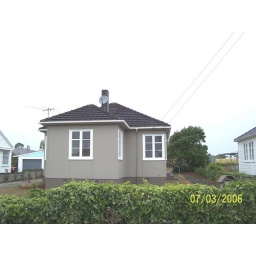
Photo from the road looking at the front of the house before we bought the house in 2006